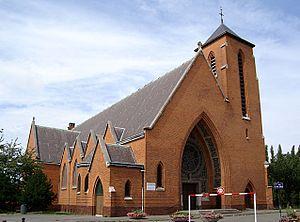
L'église Notre-Dame des Victoires dans le quartier du Faubourg de Béthune à Lille (Nord).
Le Faubourg de Béthune est un quartier du Sud-Ouest de Lille, classé zone franche urbaine.
L'église Notre-Dame-des-Victoires est une église située rue Augereau, dans le quartier du Faubourg de Béthune à Lille.